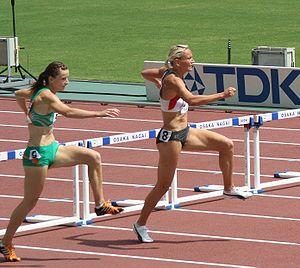
Ulrike Urbansky est une athlète allemande spécialiste du 400 mètres haies.